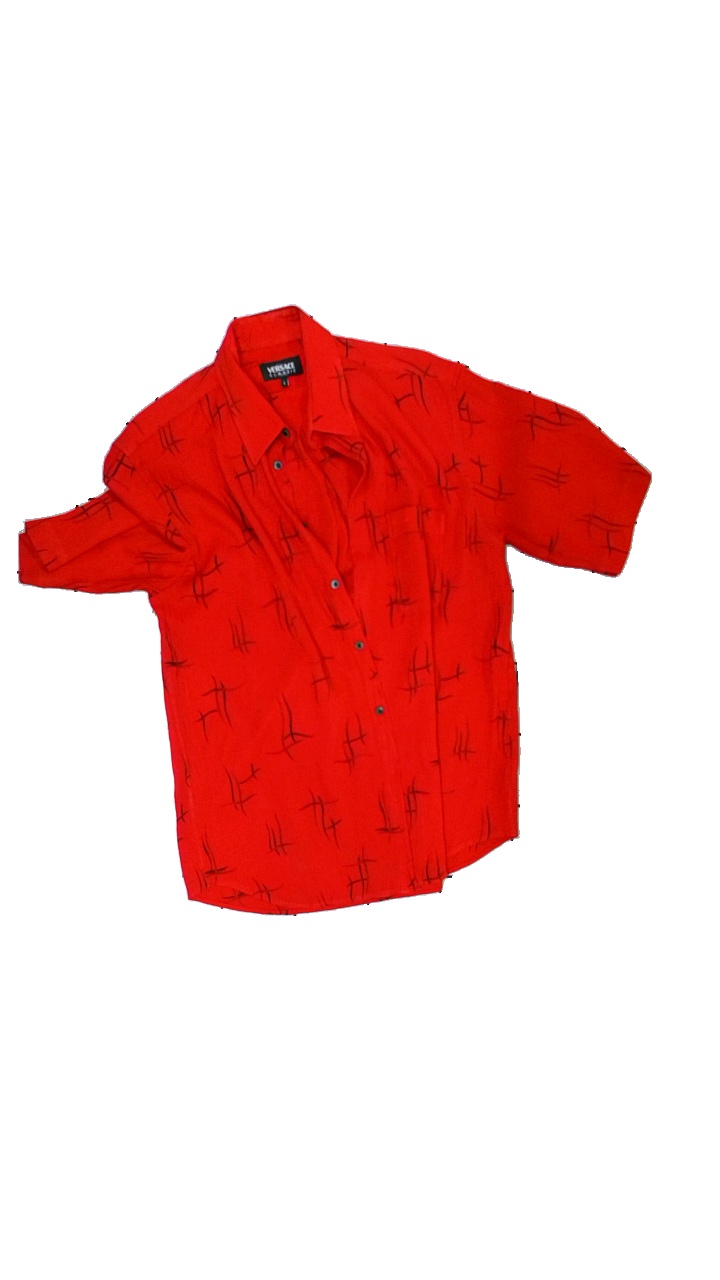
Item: Shirt (Ladies)
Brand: Versace
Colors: Red, Black
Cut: Regular
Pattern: Other
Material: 56% viscose, 44% polyester
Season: All
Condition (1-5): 3
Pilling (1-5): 4
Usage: Reuse
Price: <50